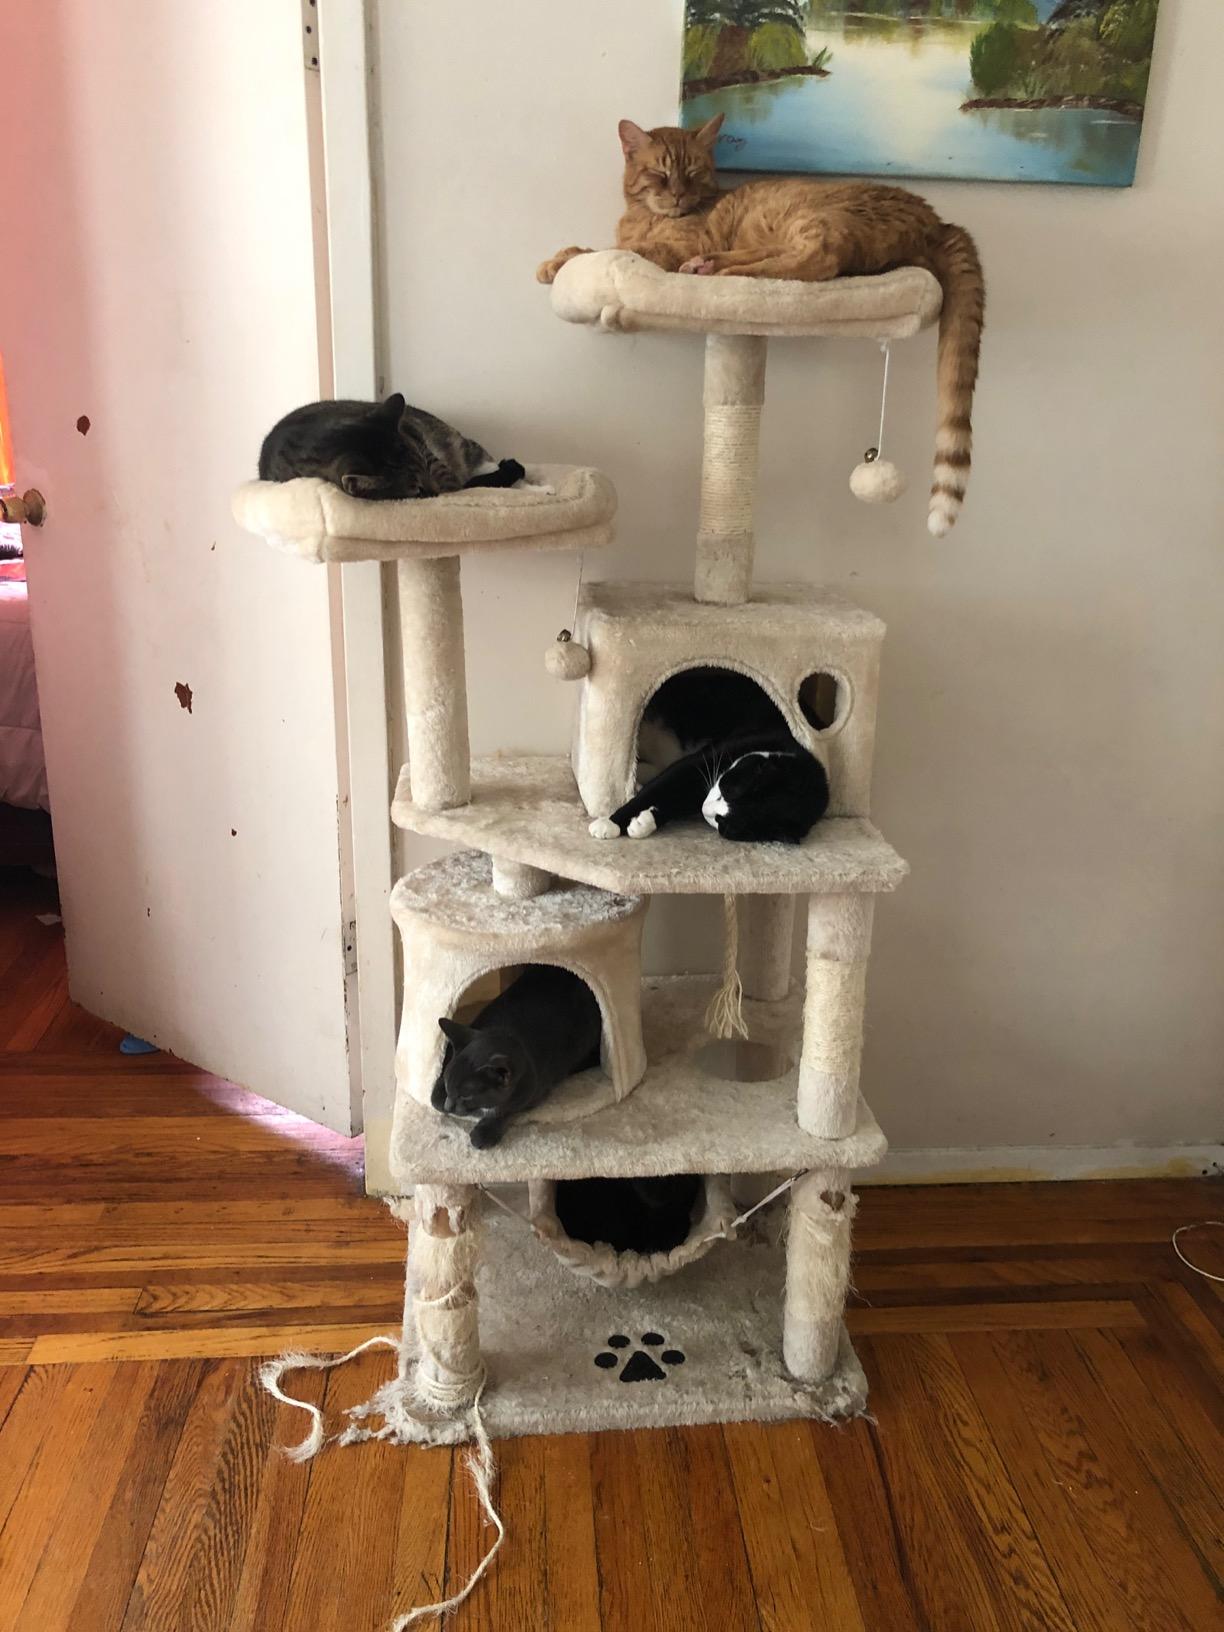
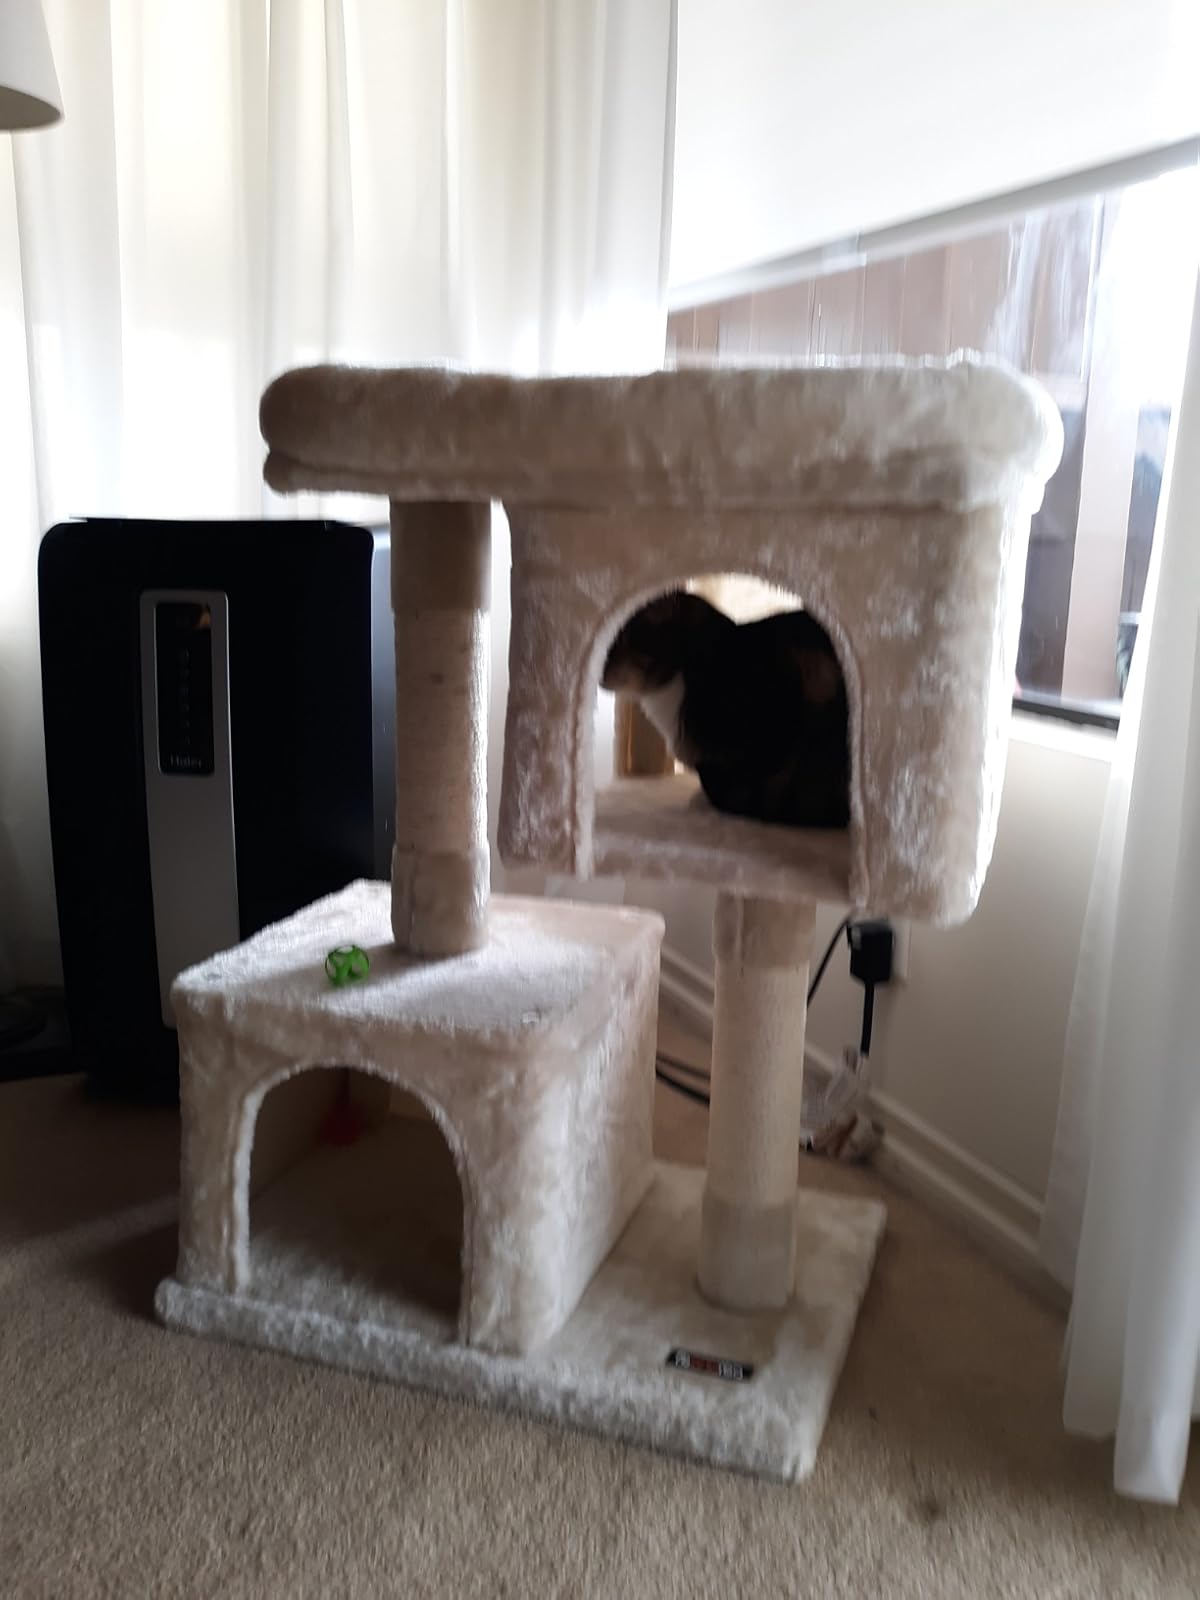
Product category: items_cat tree
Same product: no